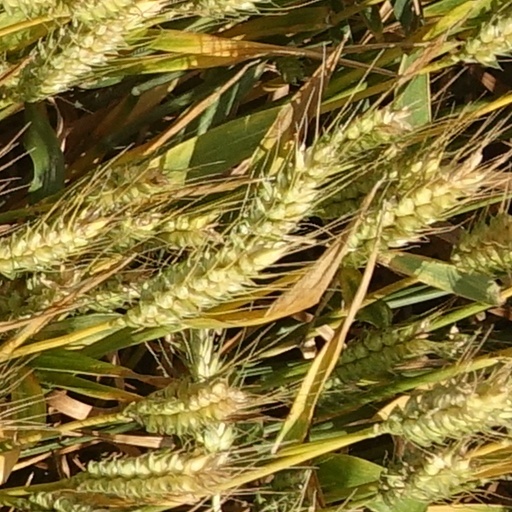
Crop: wheat